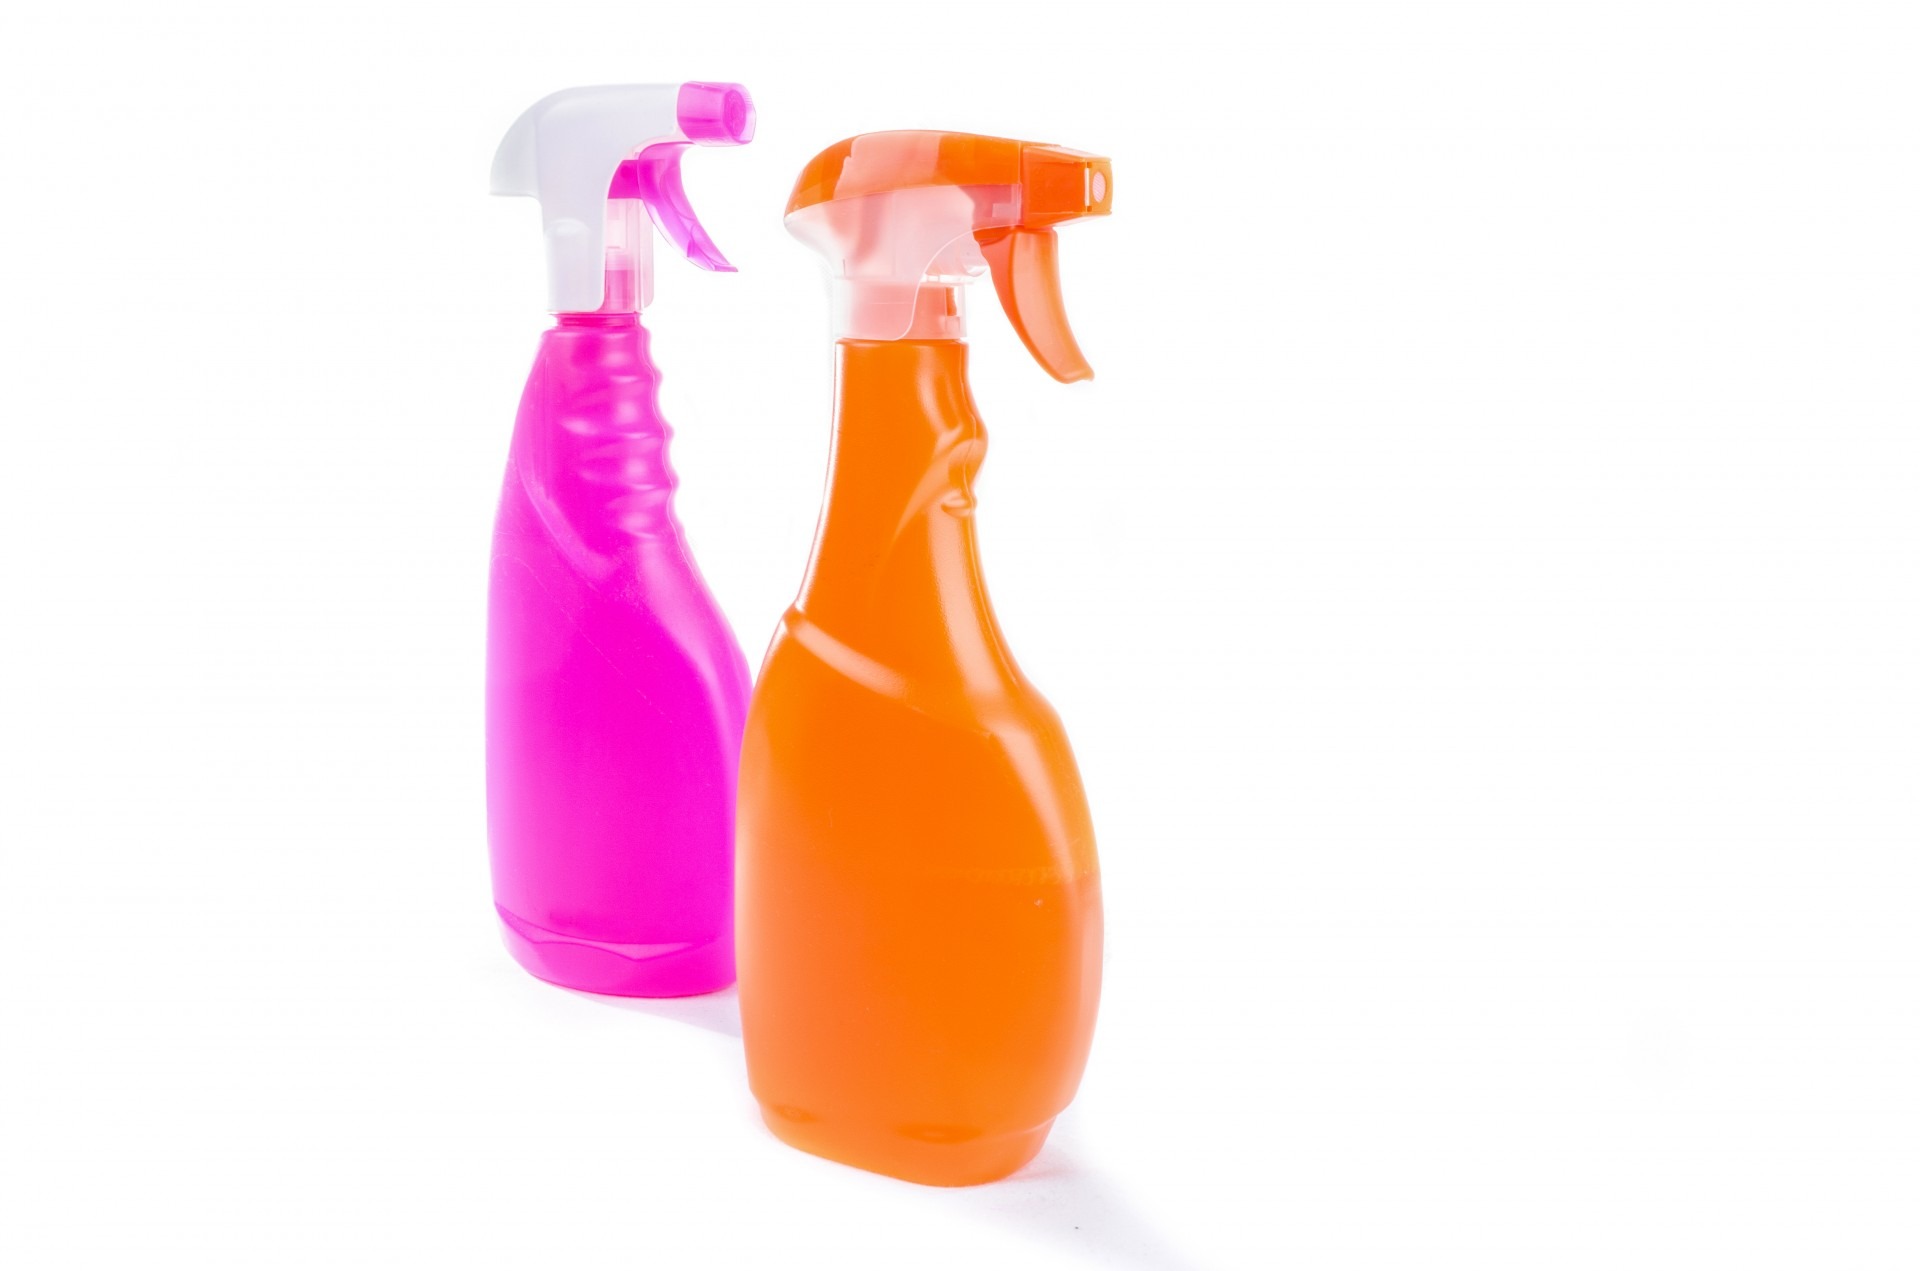
hand, liquid, white, plastic, wet, isolated, tool, equipment, shine, spray, clean, drink, dirty, bottle, wipe, cleaner, surface, wine bottle, label, glass bottle, blank, product, bright, chore, polish, supply, chemical, household, fluid, sprayer, plastic bottle, squirt, trigger, disinfect, drinkware, tidy, housekeeping, disinfecting